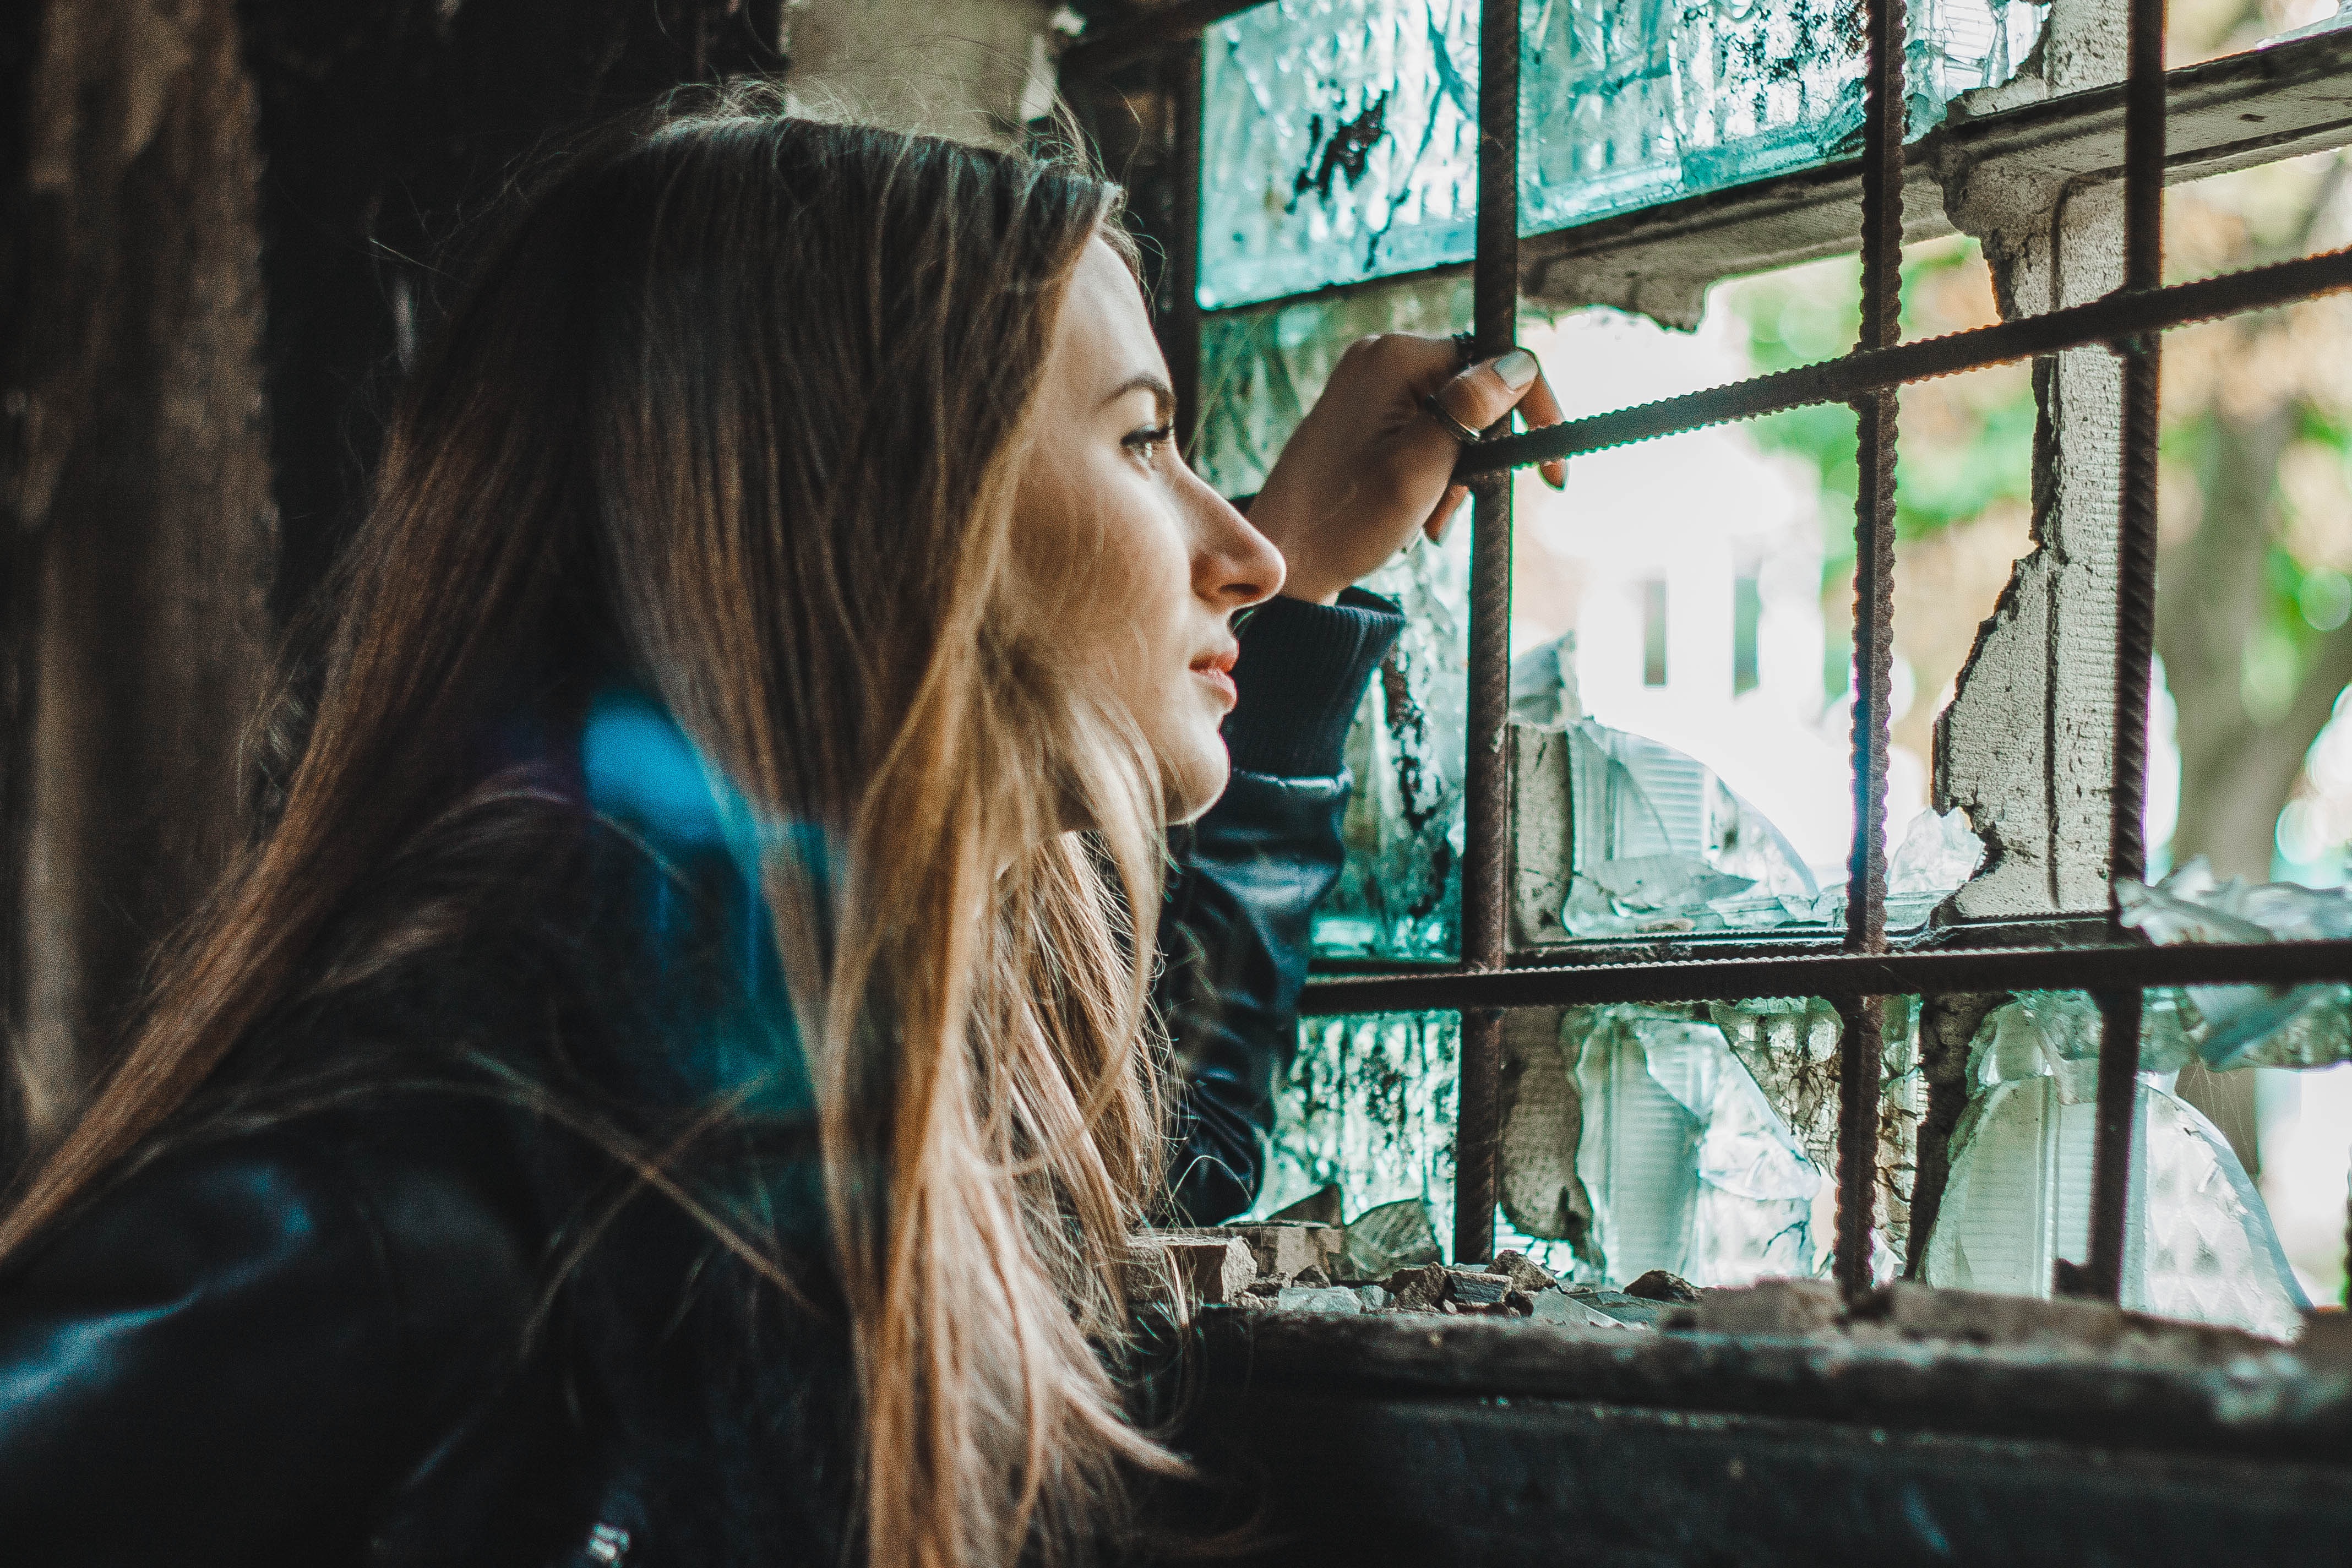
person, girl, window, portrait, color, broken, industrial, blue, freedom, photograph, snapshot, beauty, an abandoned building